Cindy Sheehan

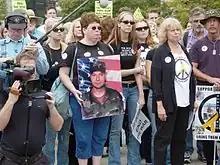
Friends and family of Cindy Sheehan hold a photo of Casey Sheehan at an anti-war demonstration in Arlington, Virginia on October 2, 2004.

Sheehan has said she initially questioned the urgency of the invasion of Iraq but did not become active in the antiwar effort until after her son's death. Sheehan and other military families met with President George W. Bush in June 2004 at Fort Lewis, near Tacoma, Washington, about three months after her son's death. In a June 24, 2004, interview with the Vacaville "Reporter", published soon after the meeting, she stated, "We haven't been happy with the way the war has been handled. The president has changed his reasons for being over there every time a reason is proven false or an objective reached." She also stated that President Bush was "sincere about wanting freedom for the Iraqis. I know [he] feels pain for our loss. And I know he's a man of God." Sheehan gave another interview on October 4, 2004, stating that she did not understand the reasons for the Iraq invasion and never thought that Iraq posed an imminent threat to the United States. She further stated that her son's death had compelled her to speak out against the war.